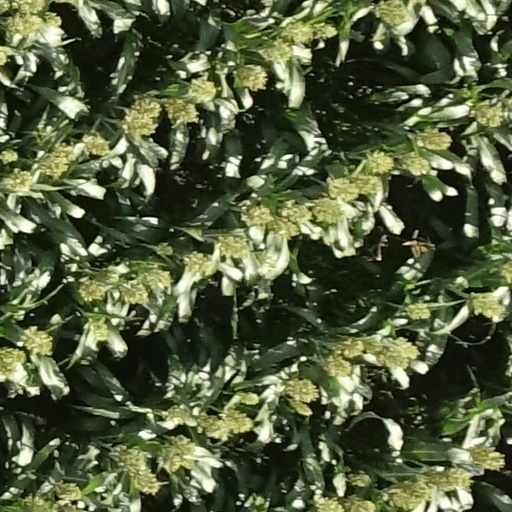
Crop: sorghum